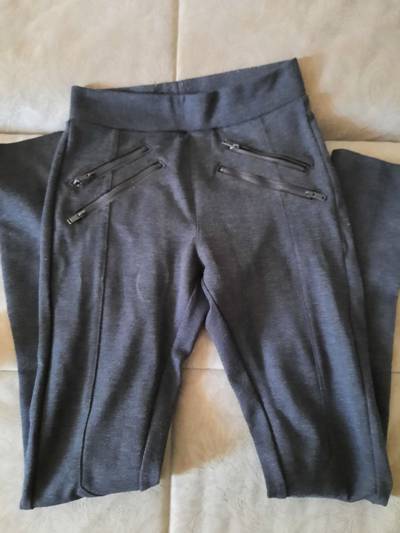
Waste category: clothes